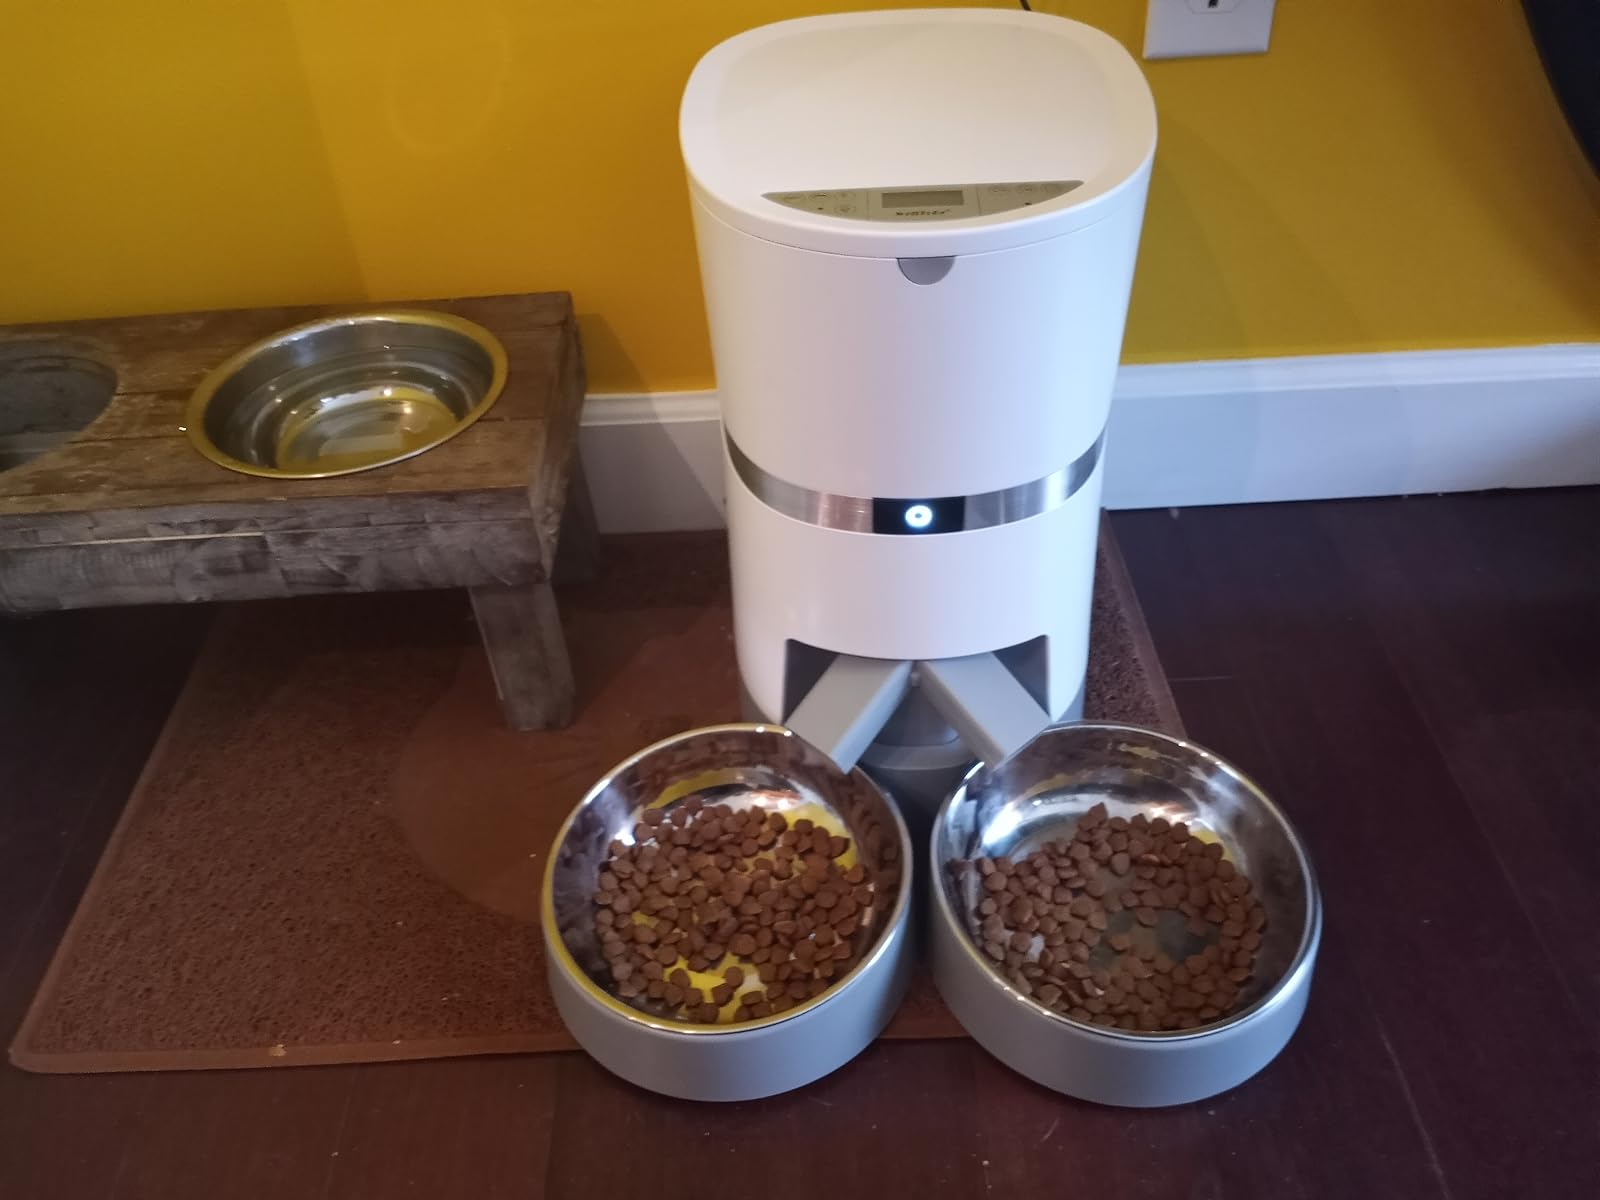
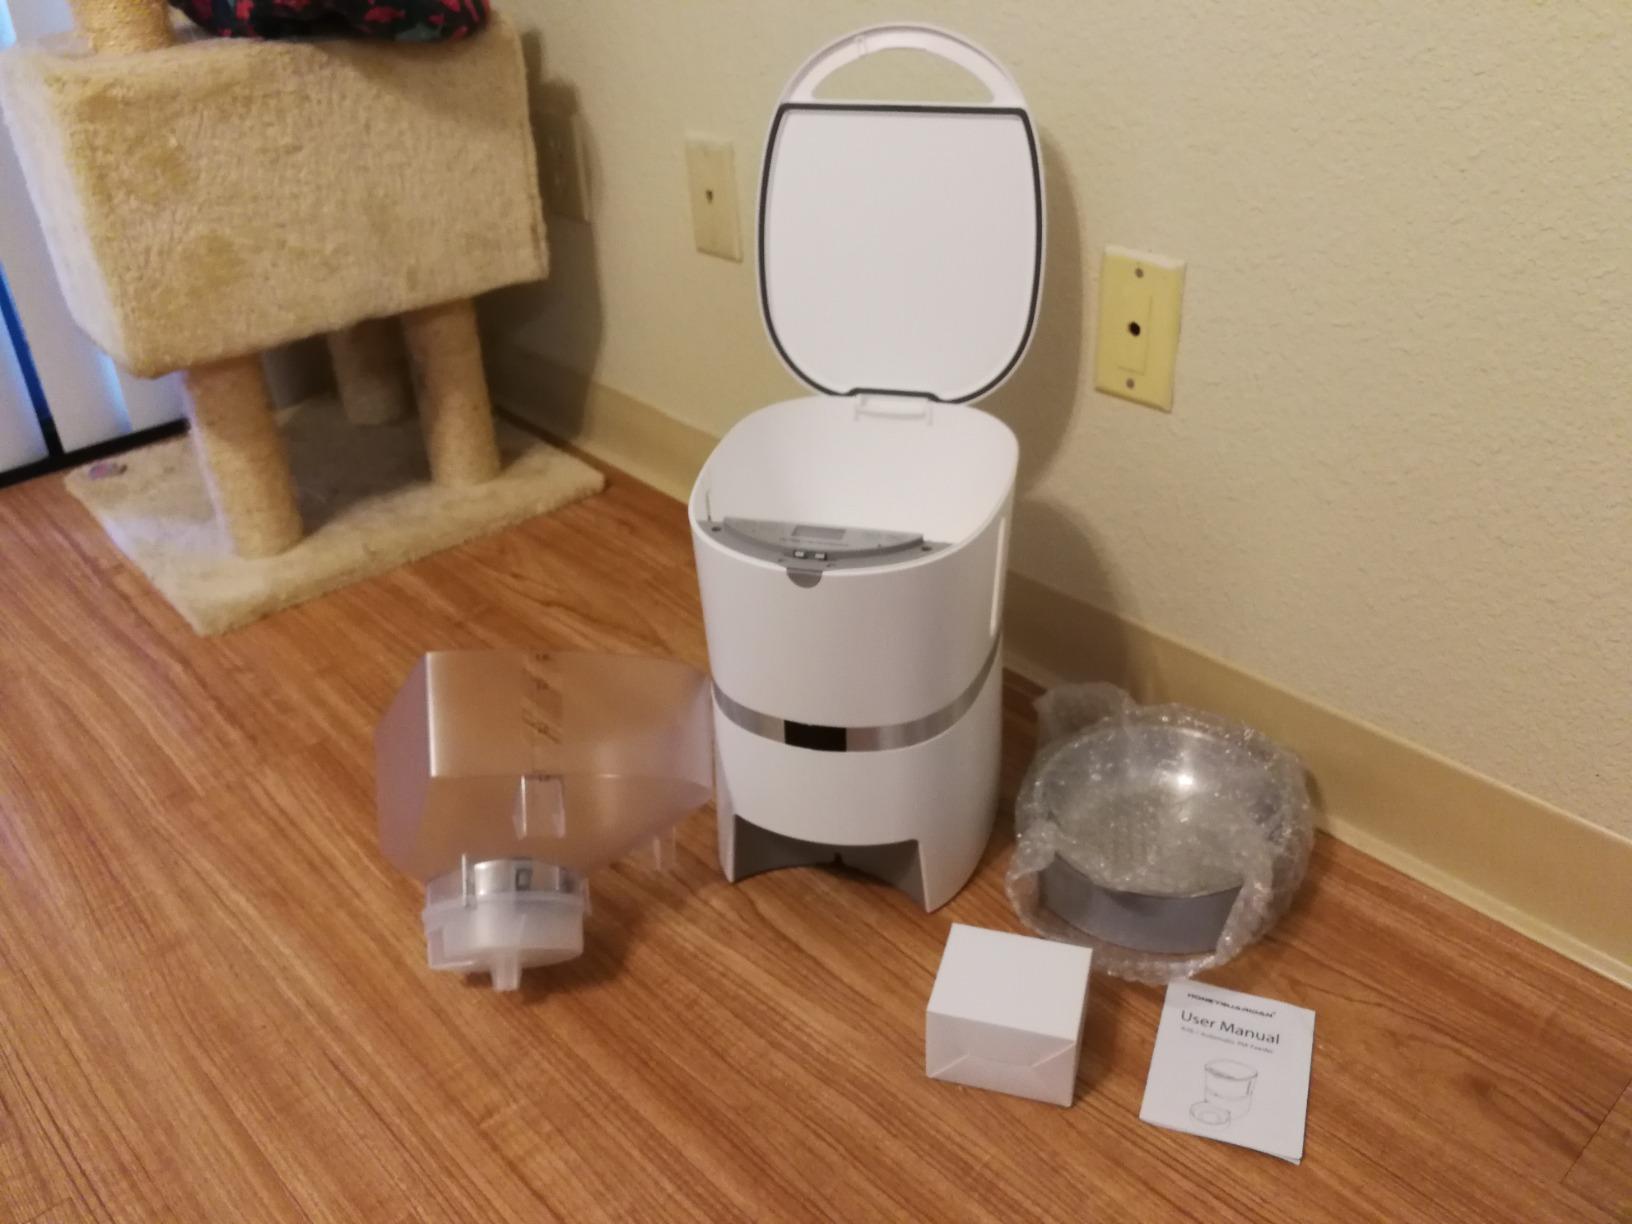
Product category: items_feeder
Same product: no